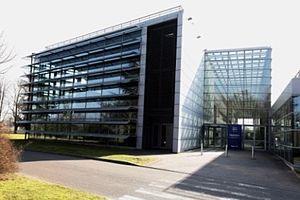
Photos prise par le CEA NeuroSpin de l'entrée du bâtiment.
NeuroSpin est un centre de neuroimagerie cérébrale par résonance magnétique nucléaire en champ intense. C’est une grande infrastructure de recherche visant à repousser les limites actuelles de l'imagerie cérébrale. Cette plateforme, unique en Europe, offre des ressources exceptionnelles à la communauté scientifique internationale comme l'a fait le CERN pour la recherche en physique nucléaire. Il intègre l’Institut d’Imagerie Biomédicale aux côtés de deux autres centres de recherche : le Service Hospitalier Frédéric Joliot présent à Orsay et MIRCen présent à Fontenay-aux-Roses.